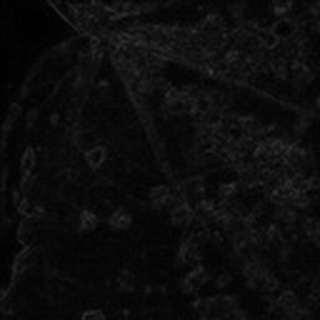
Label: cotton_bacterial_blight